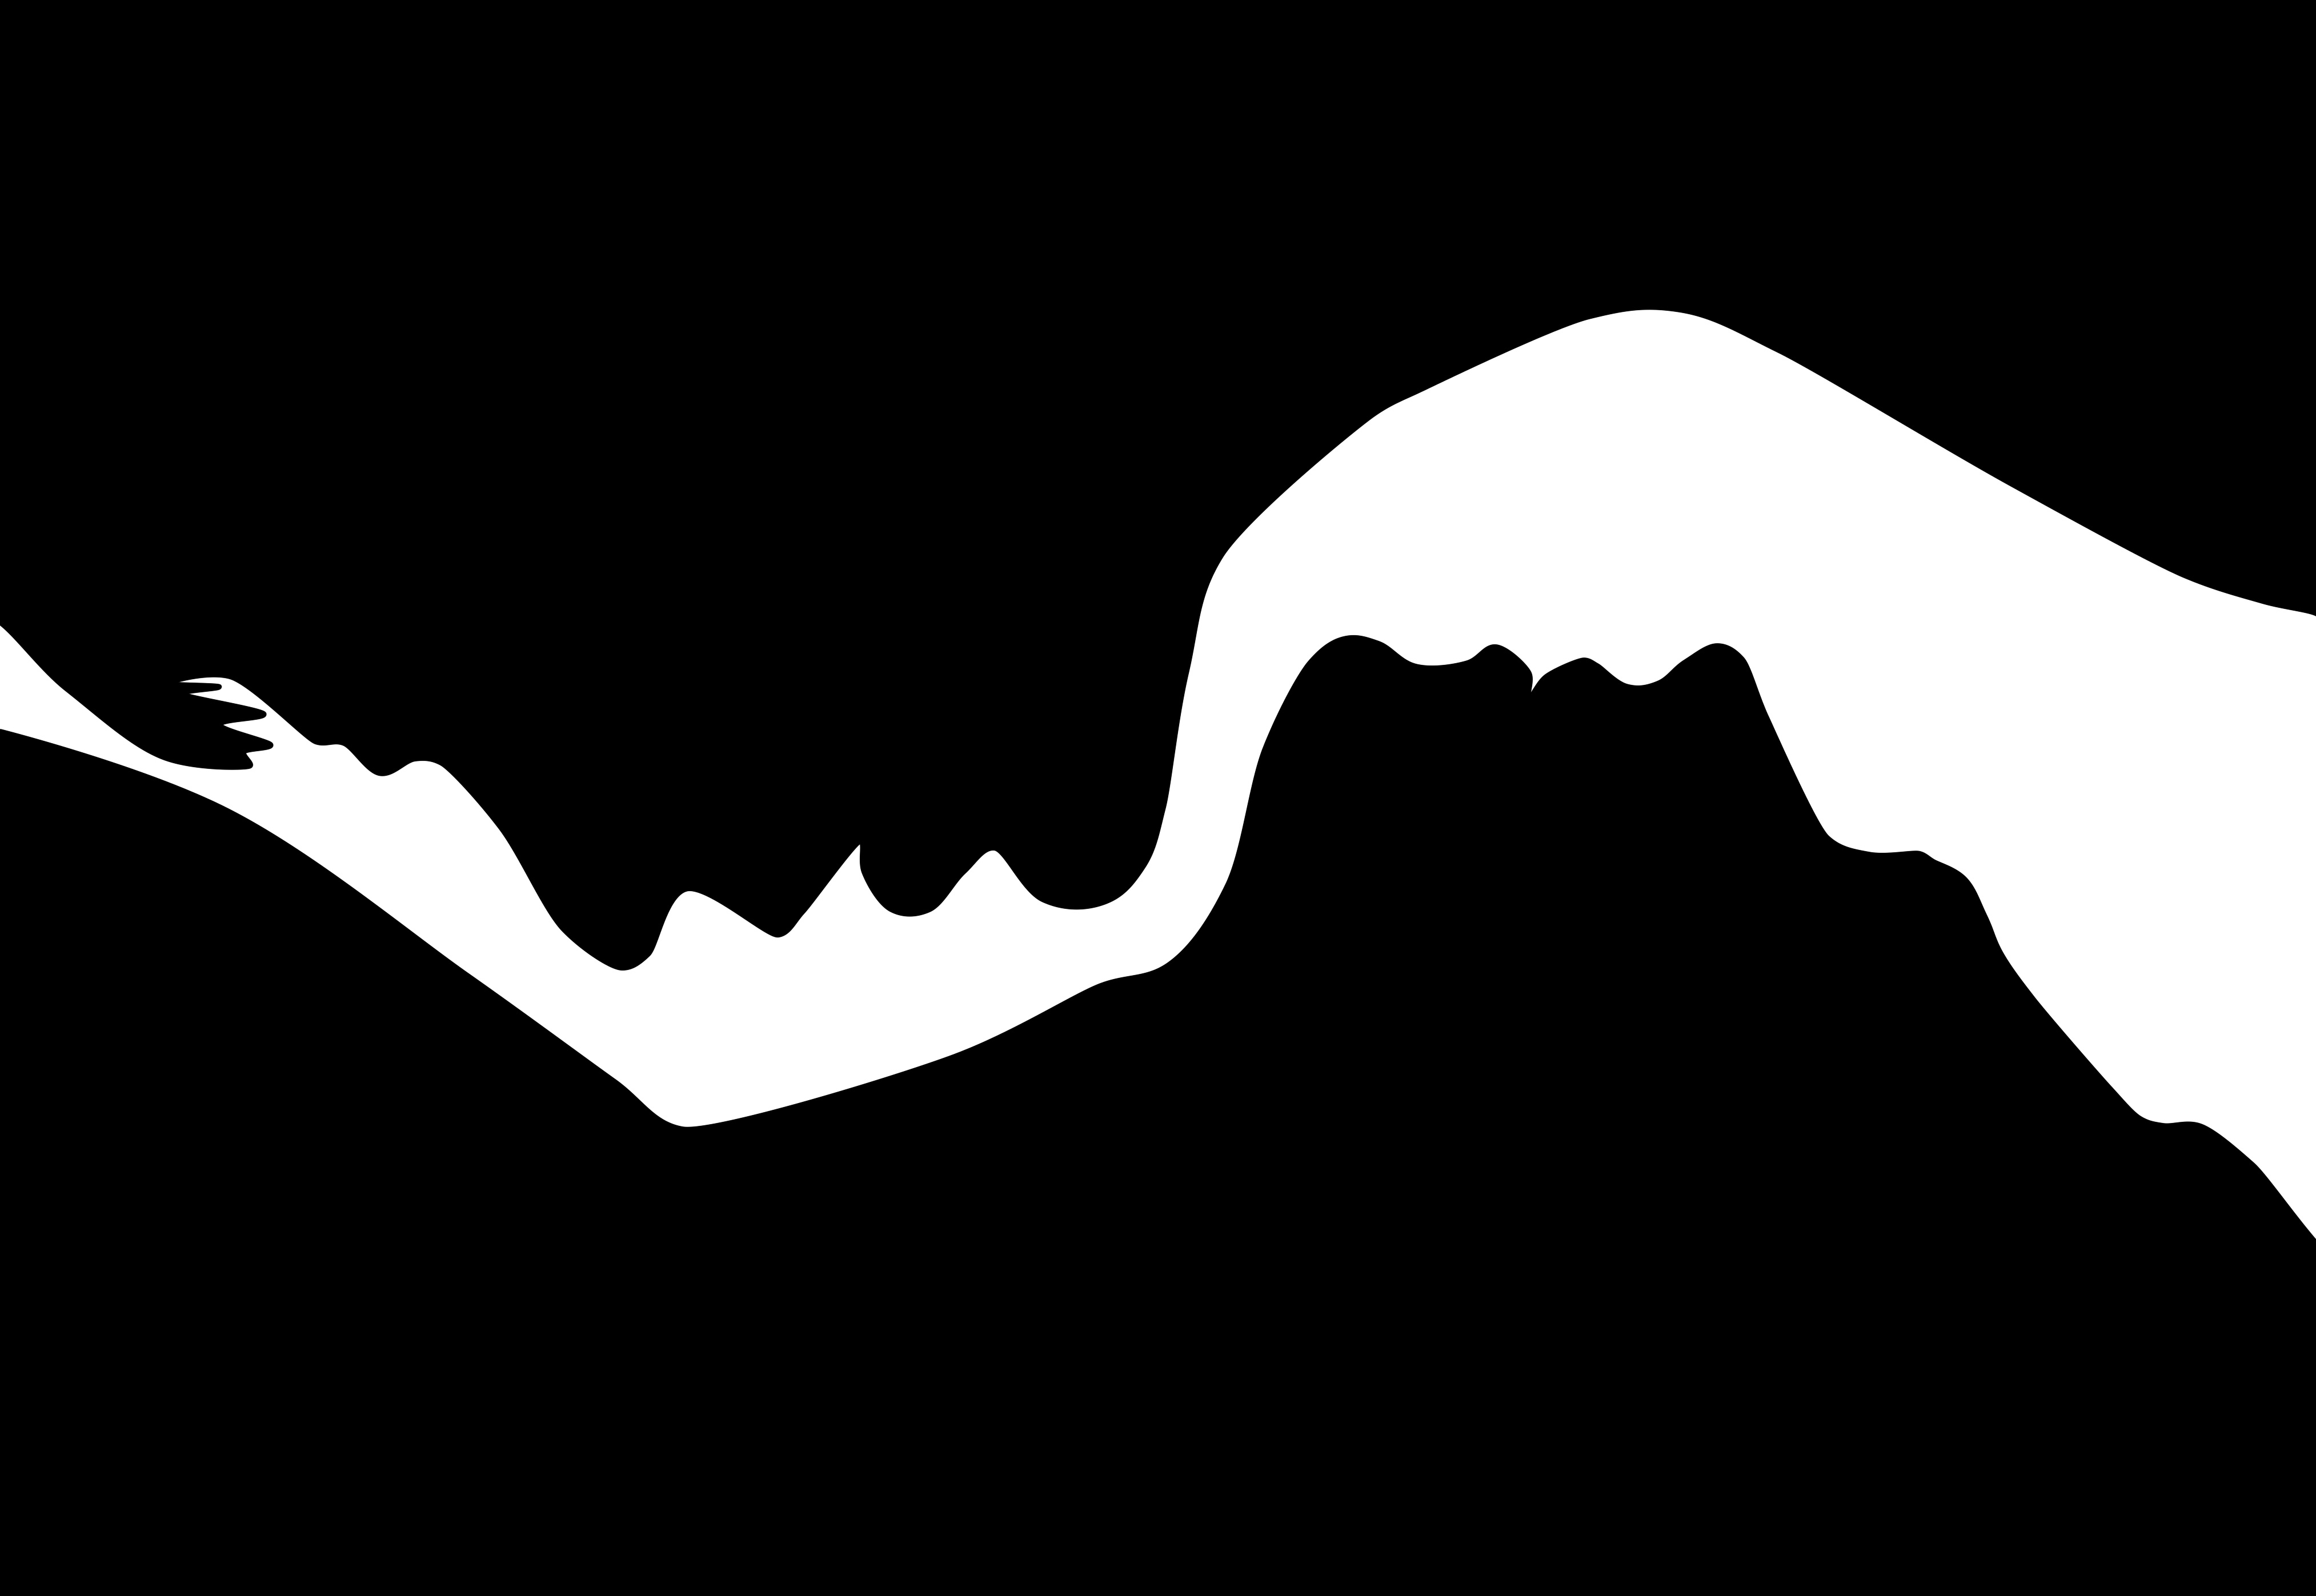
hand, silhouette, wing, black and white, love, kiss, monochrome, font, illustration, logo, text, moustache, passion, cartoon, monochrome photography